Cumberland, Wisconsin

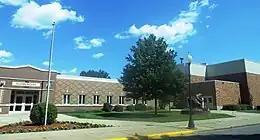
Cumberland Elementary School

Cumberland Municipal Airport (KUBE) is located three miles south of Cumberland.